Guy François (painter)

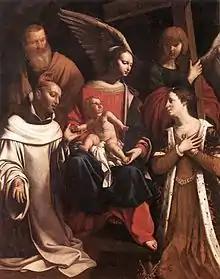
Holy family with St. Bruno and St. Helen

He was born in Le Puy and travelled to Italy, where he worked in the workshop of Carlo Saraceni in Venice during the years 1615–1619. He signed his works "Guido Francesco". He is known for religious works in the style of Caravaggio.